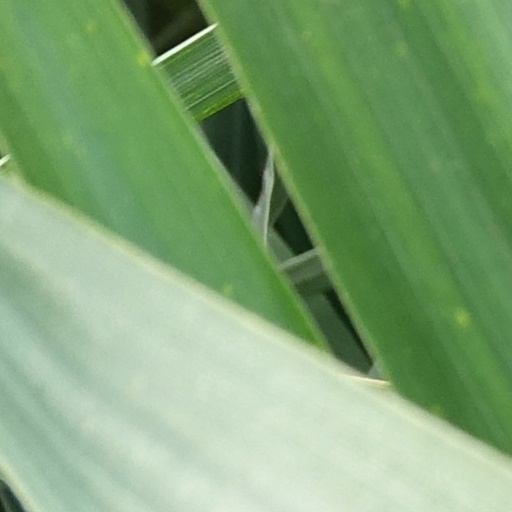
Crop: wheat